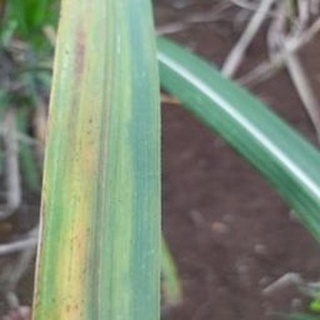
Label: sugarcane_yellow_leaf_disease